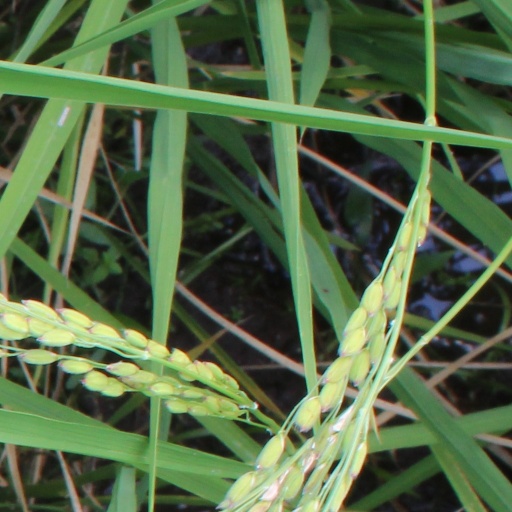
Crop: rice